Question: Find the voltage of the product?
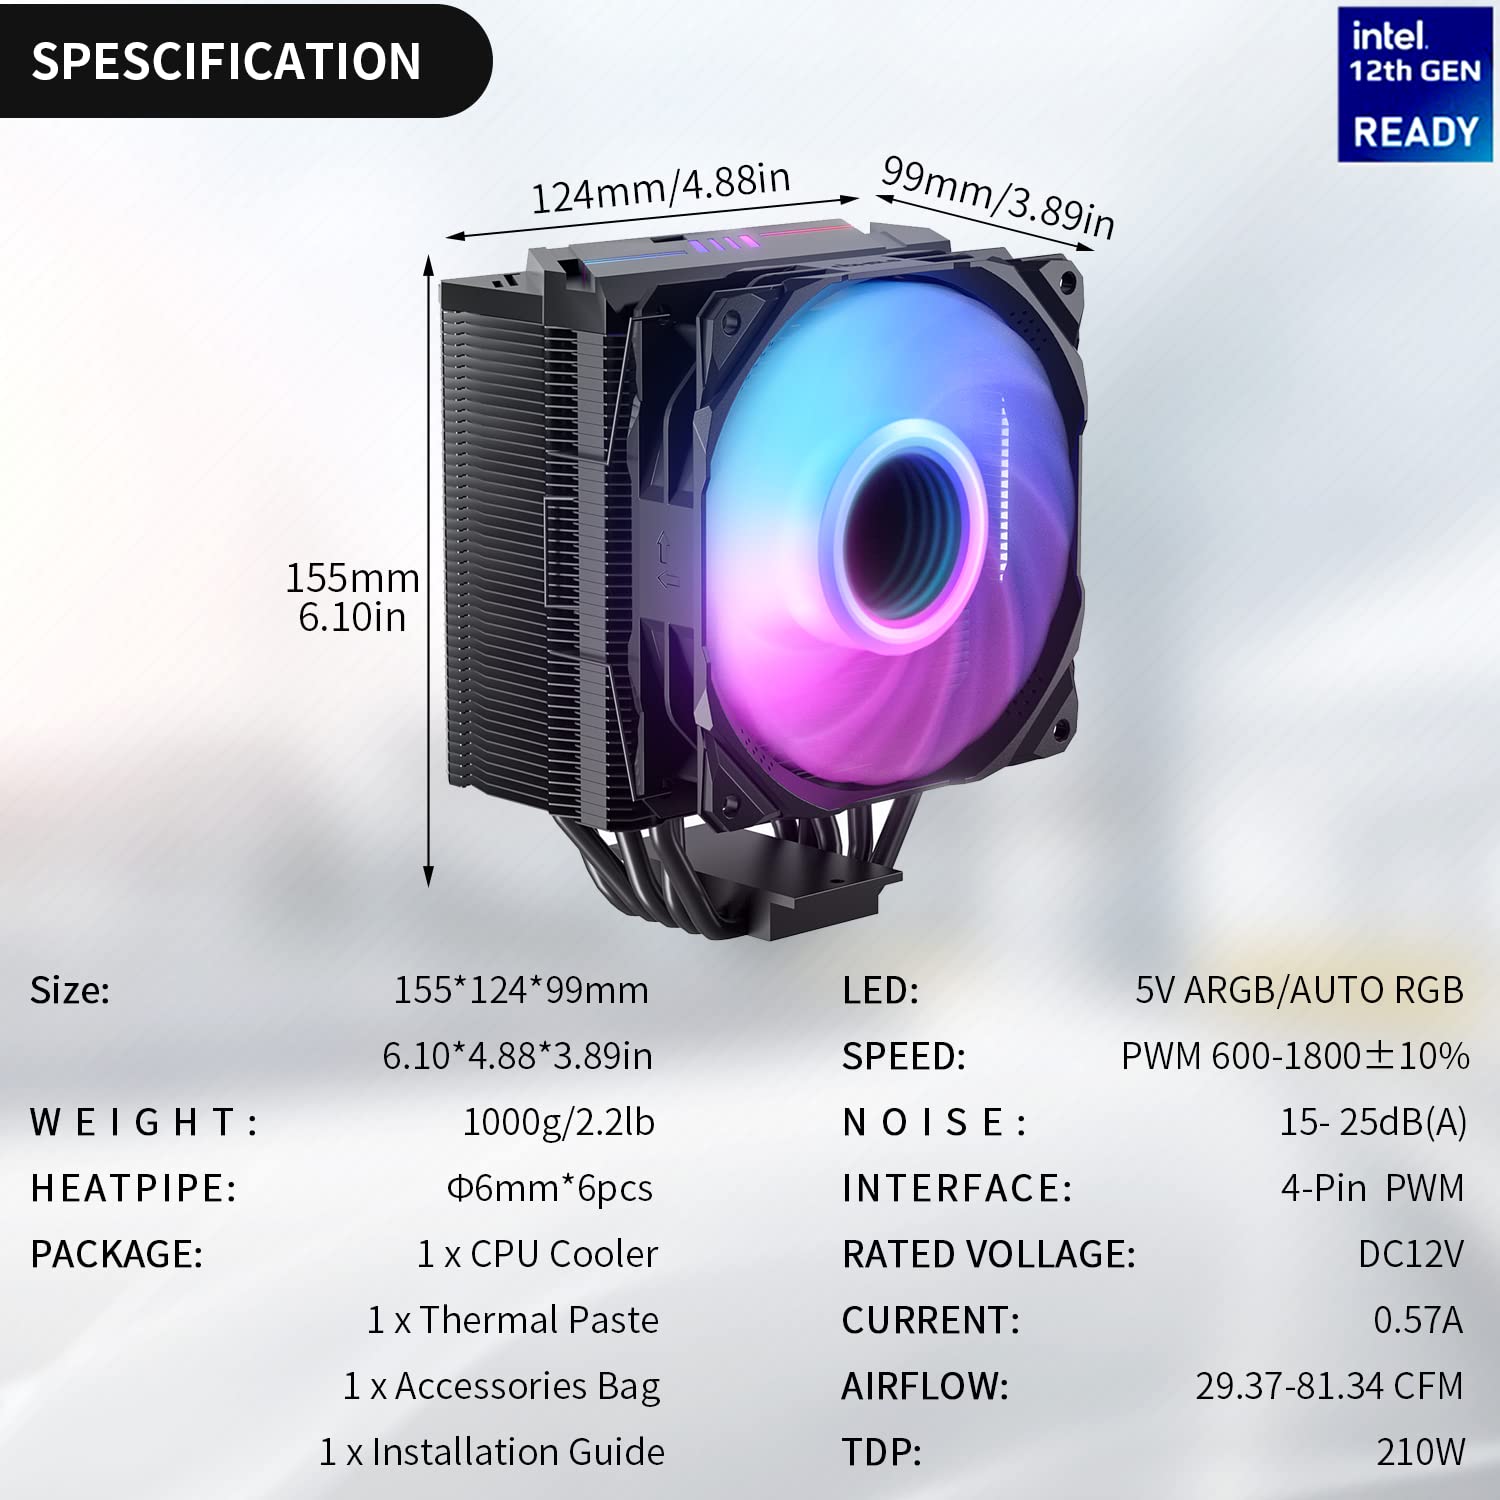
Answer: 5.0 volt